Exclamation mark

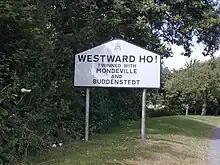
Road sign marking the entrance to Westward Ho!

In Spanish, a sentence or clause ending in an exclamation mark must also begin with an inverted exclamation mark (the same also applies to the question mark): , 'Are you crazy? You almost killed her!'